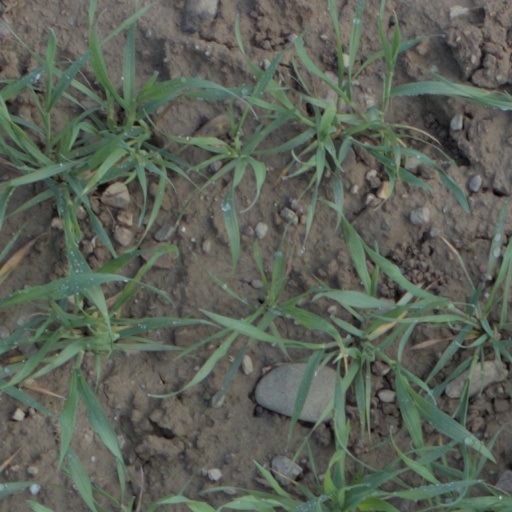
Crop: wheat